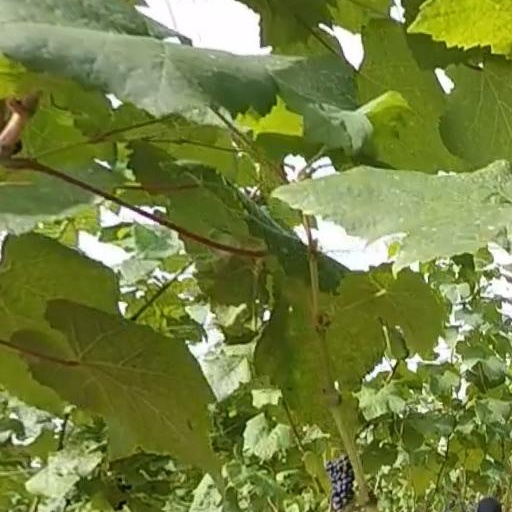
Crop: grape